Pulilan

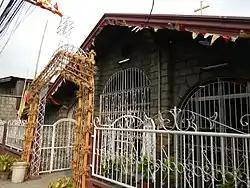
Mahal na Señor Jesus Nazareno Chapel in Lumbac

The municipality's population grew twice by 49,124 from 48,199 in 1990 to 97,323 in 2015. The continuous increase in the population of Pulilan may not only be attributed to growing population of the natives but also to the influx of migrants from nearby places.